John C. Koch

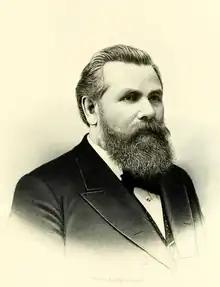
From "History of Milwaukee from its first settlement to the year 1895" (1895)

John Carl August Koch (October 18, 1841November 8, 1907) was a German American immigrant, businessman, and Republican politician. He was the 31st mayor of Milwaukee, Wisconsin, and was largely responsible for the creation of Concordia University Wisconsin.